Global Social Mobility Index

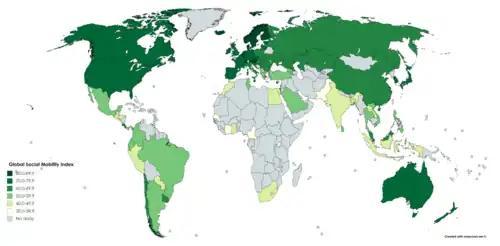
World map of the Global Social Mobility Index (2020).

Below is the list of 82 countries ranked by their score in the inaugural Global Social Mobility Index 2020. The value 100 was the highest possible score a country could receive.